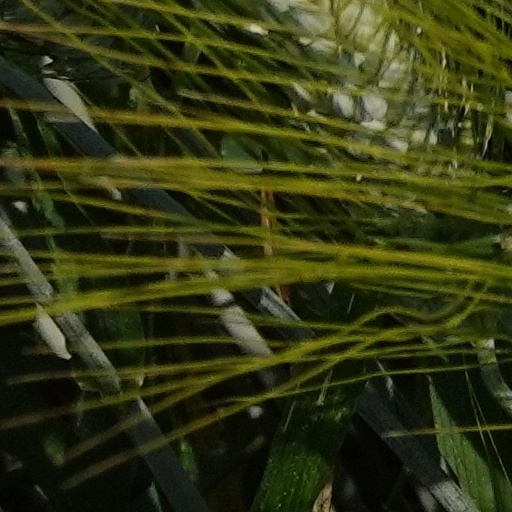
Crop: wheat